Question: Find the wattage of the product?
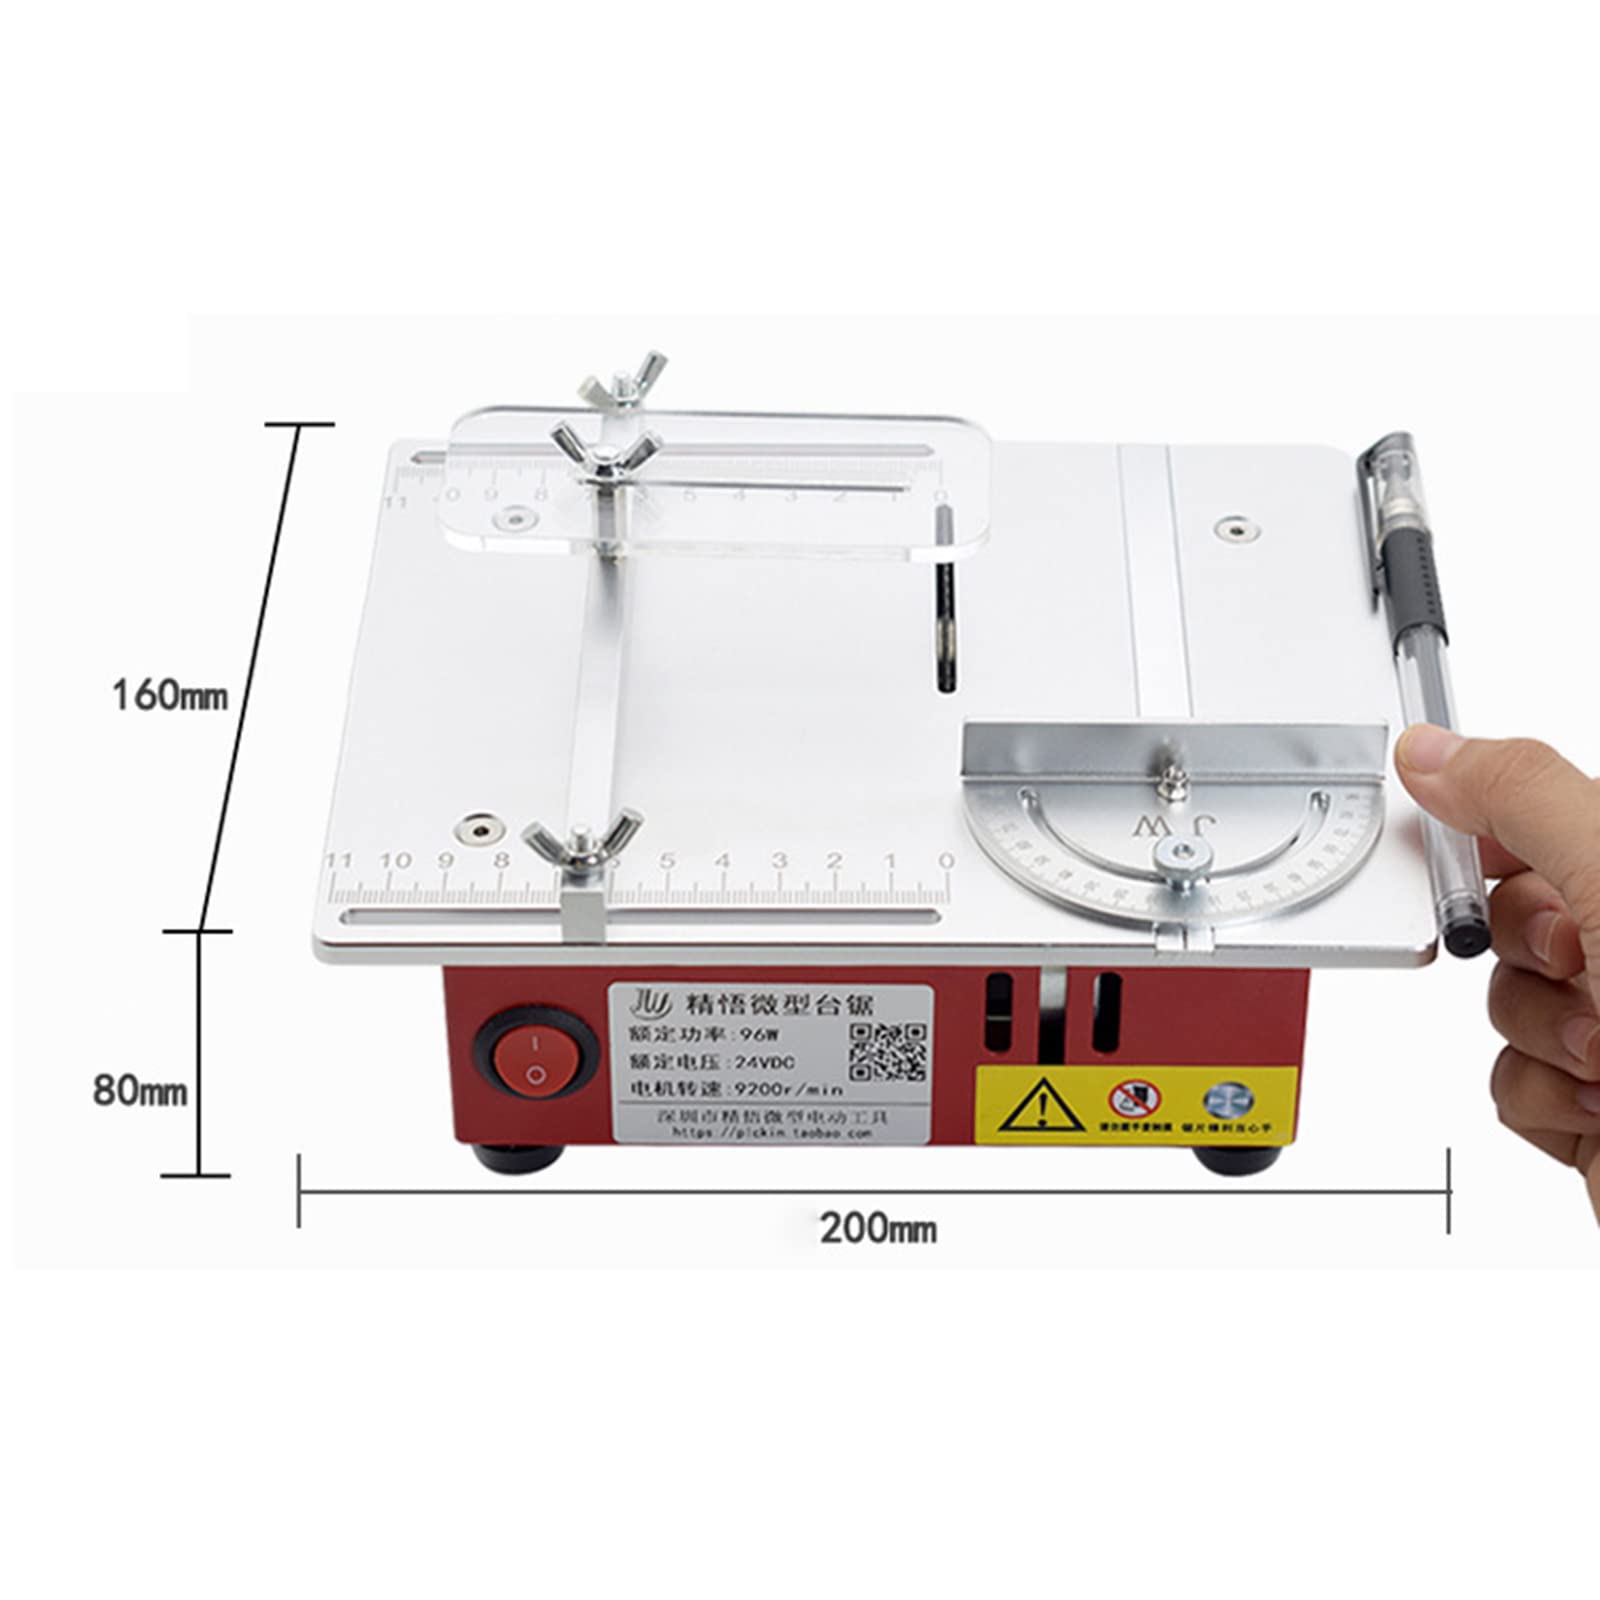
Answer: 96.0 watt